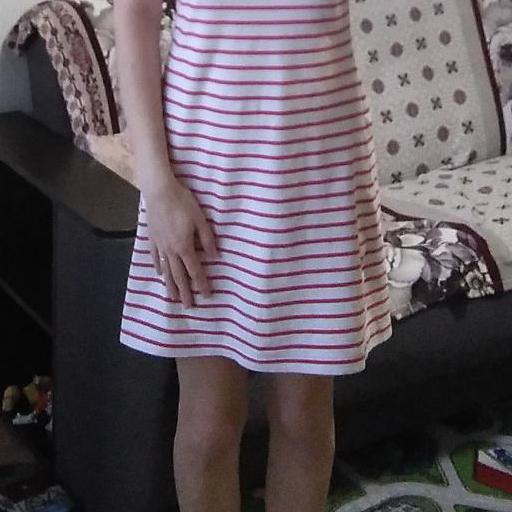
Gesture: no_gesture